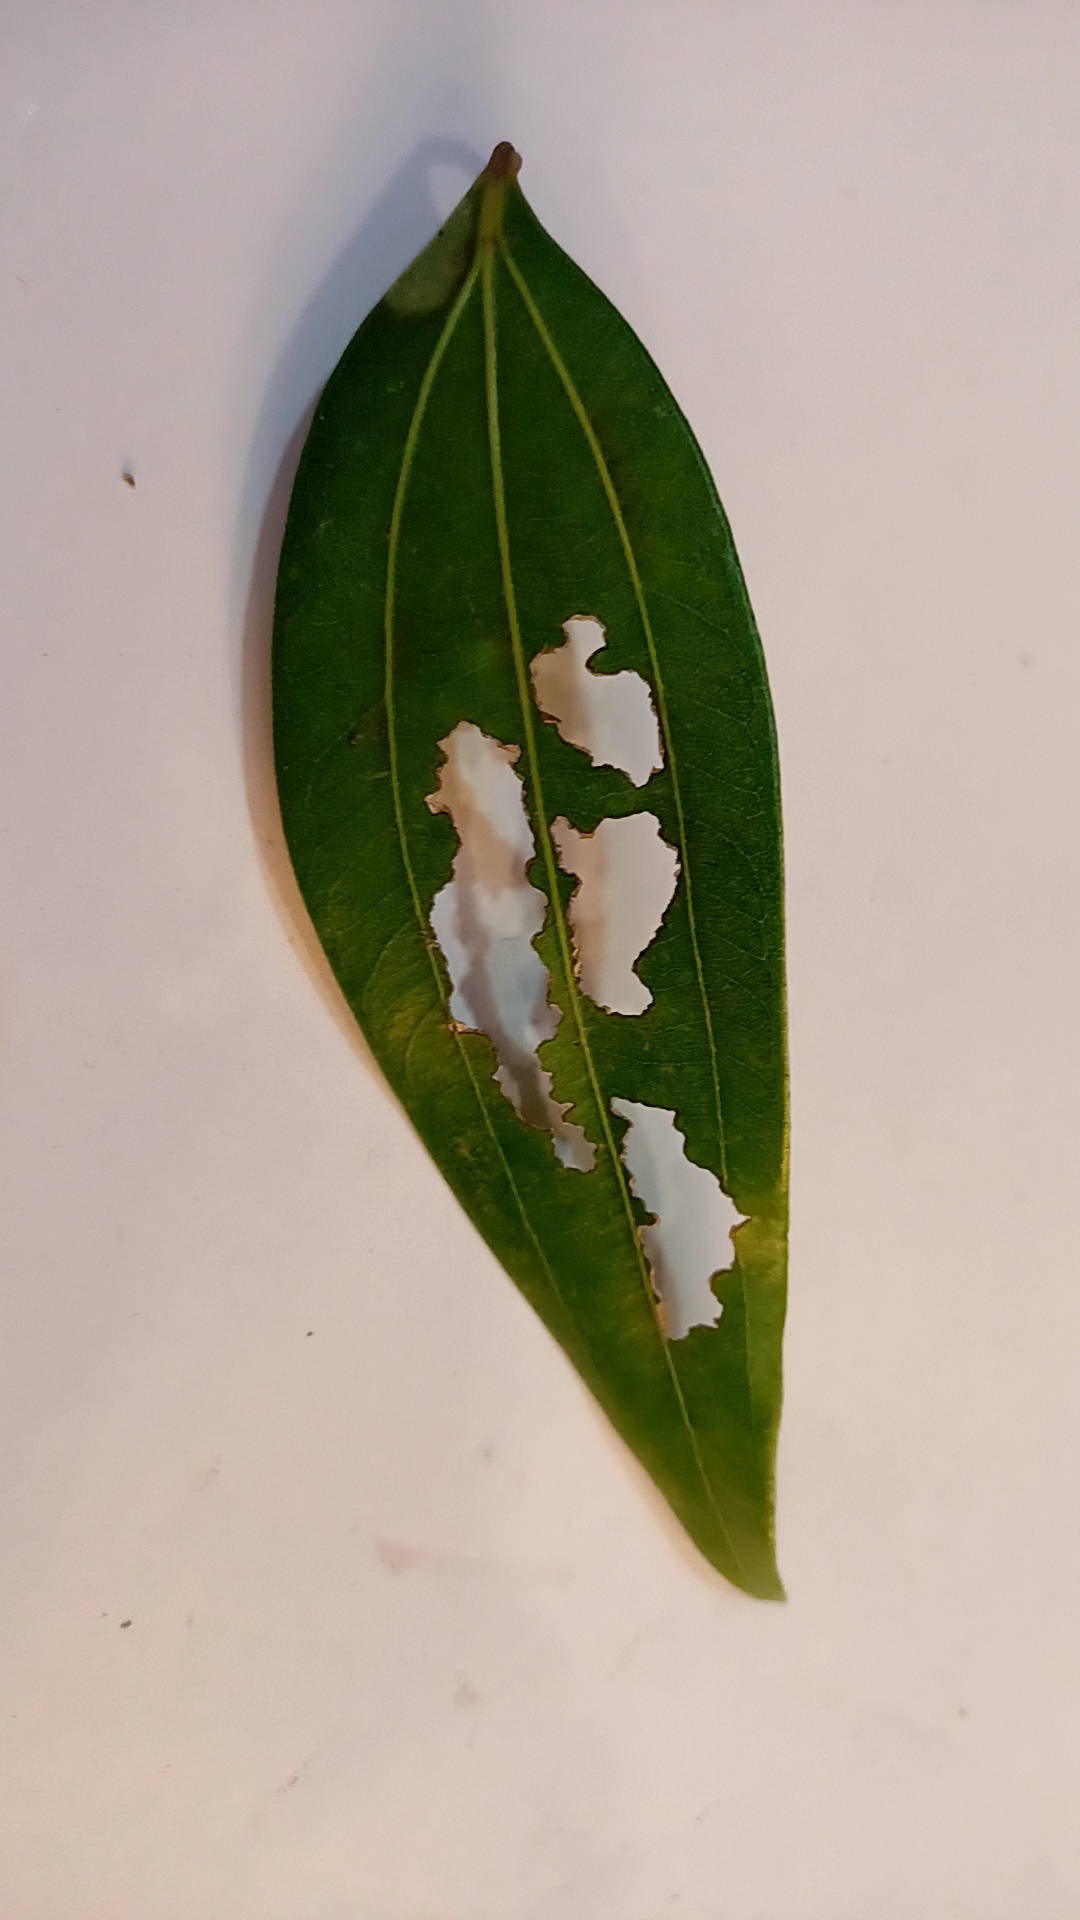
Label: Disease